Battle of Länkipohja

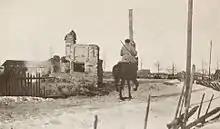
A White cavalryman passing the ruins of a house.

The Battle of Länkipohja was a Finnish Civil War battle fought in the village of Länkipohja (now part of the Jämsä municipality) on 16 March 1918 between the Finnish Whites and the Finnish Reds. Together with the battles fought in Kuru, Ruovesi and Vilppula between 15 and 18 March, the Battle of Länkipohja was one of the first military operations related to the Battle of Tampere, which was the decisive battle of the Finnish Civil War. The battle is known for its bloody aftermath as the Whites executed 70–100 capitulated Reds. One of the executions was photographed and the images have become one of the best known pictures of the Finnish Civil War.